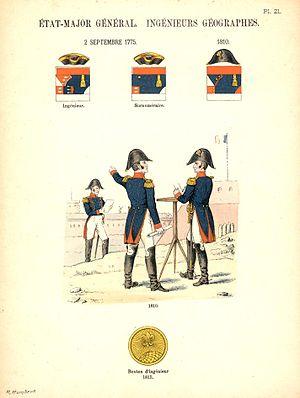
Planche 21 du tome I des «
Le 28ᵉ groupe géographique est une unité de l'armée de Terre française située à Haguenau spécialisée dans la topographie et la cartographie.